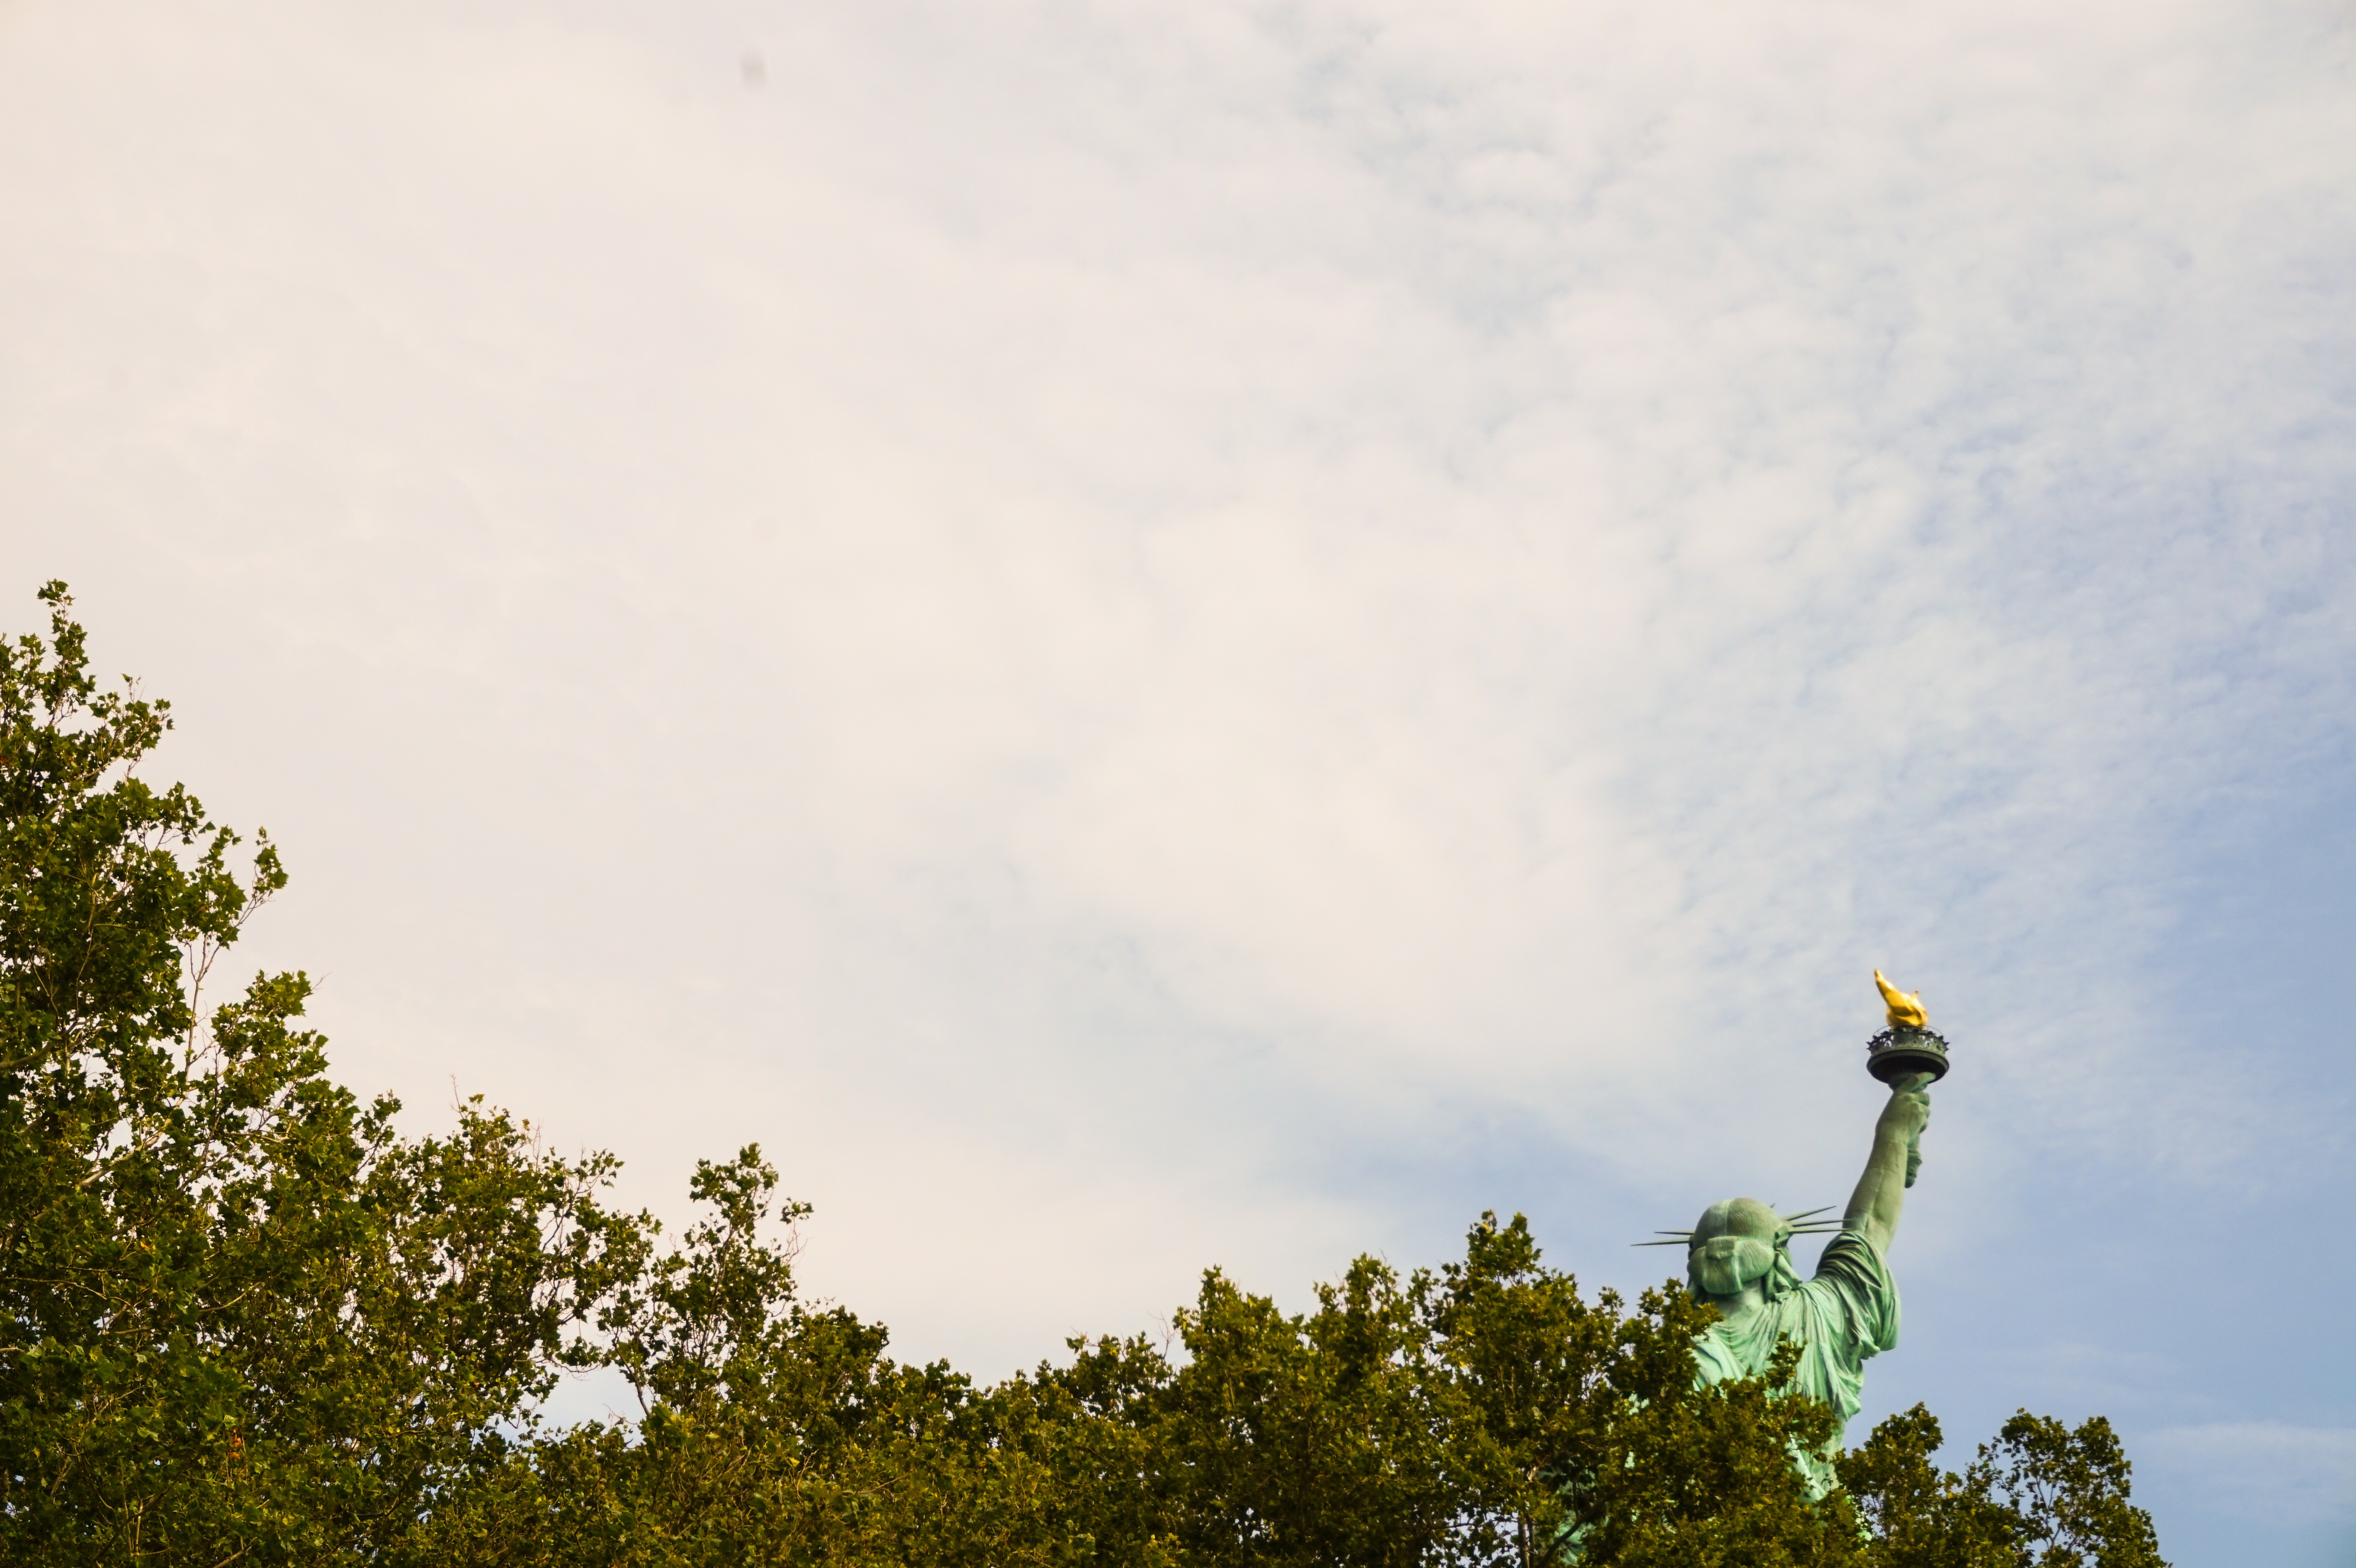
tree, nature, grass, cloud, sky, sunlight, morning, hill, green, rural area, meteorological phenomenon, atmospheric phenomenon, atmosphere of earth, woody plant